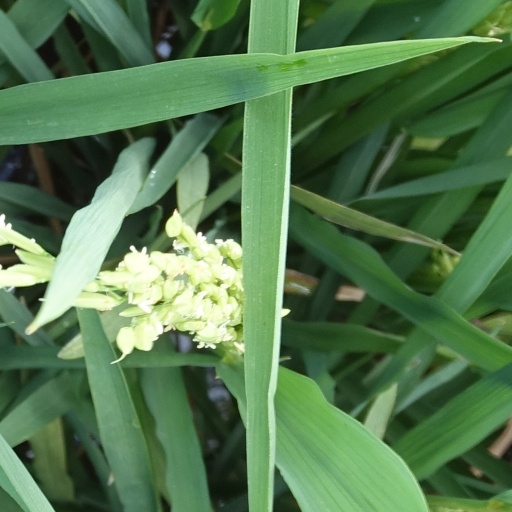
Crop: rice